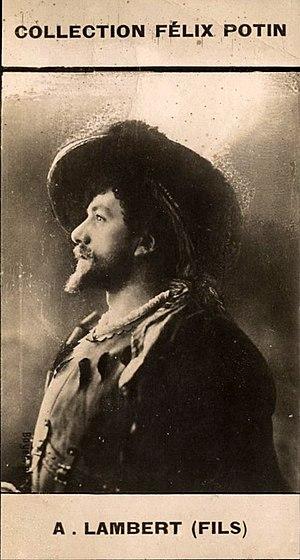
Lambert, Albert (fils)